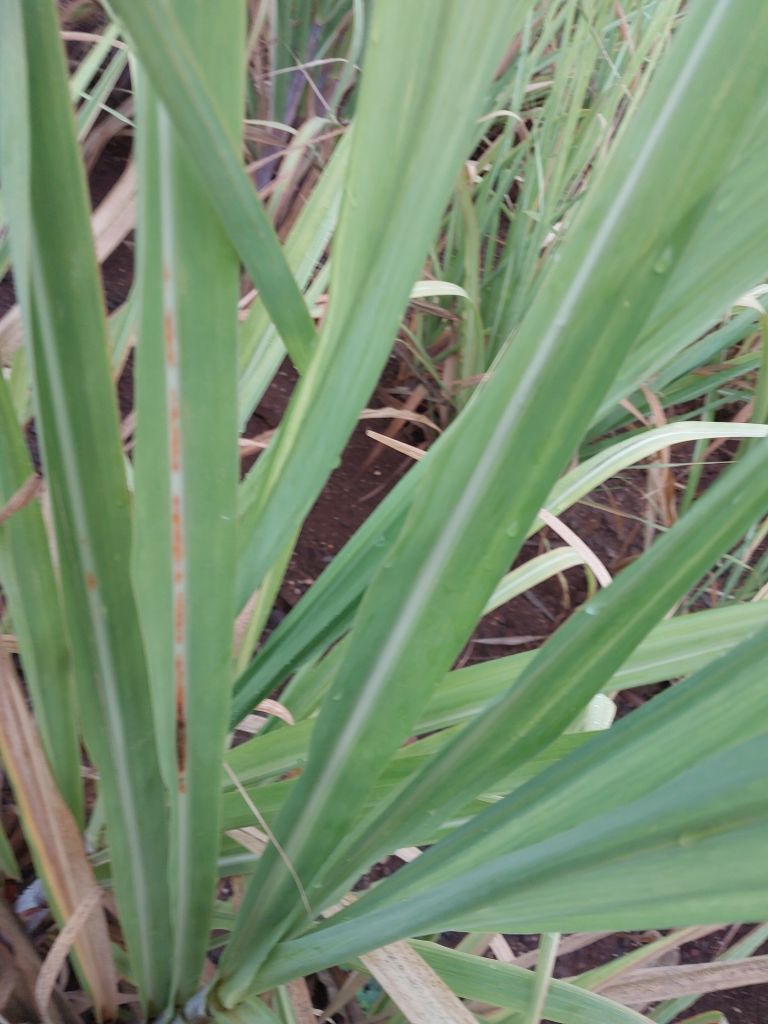
Label: Brown Spot